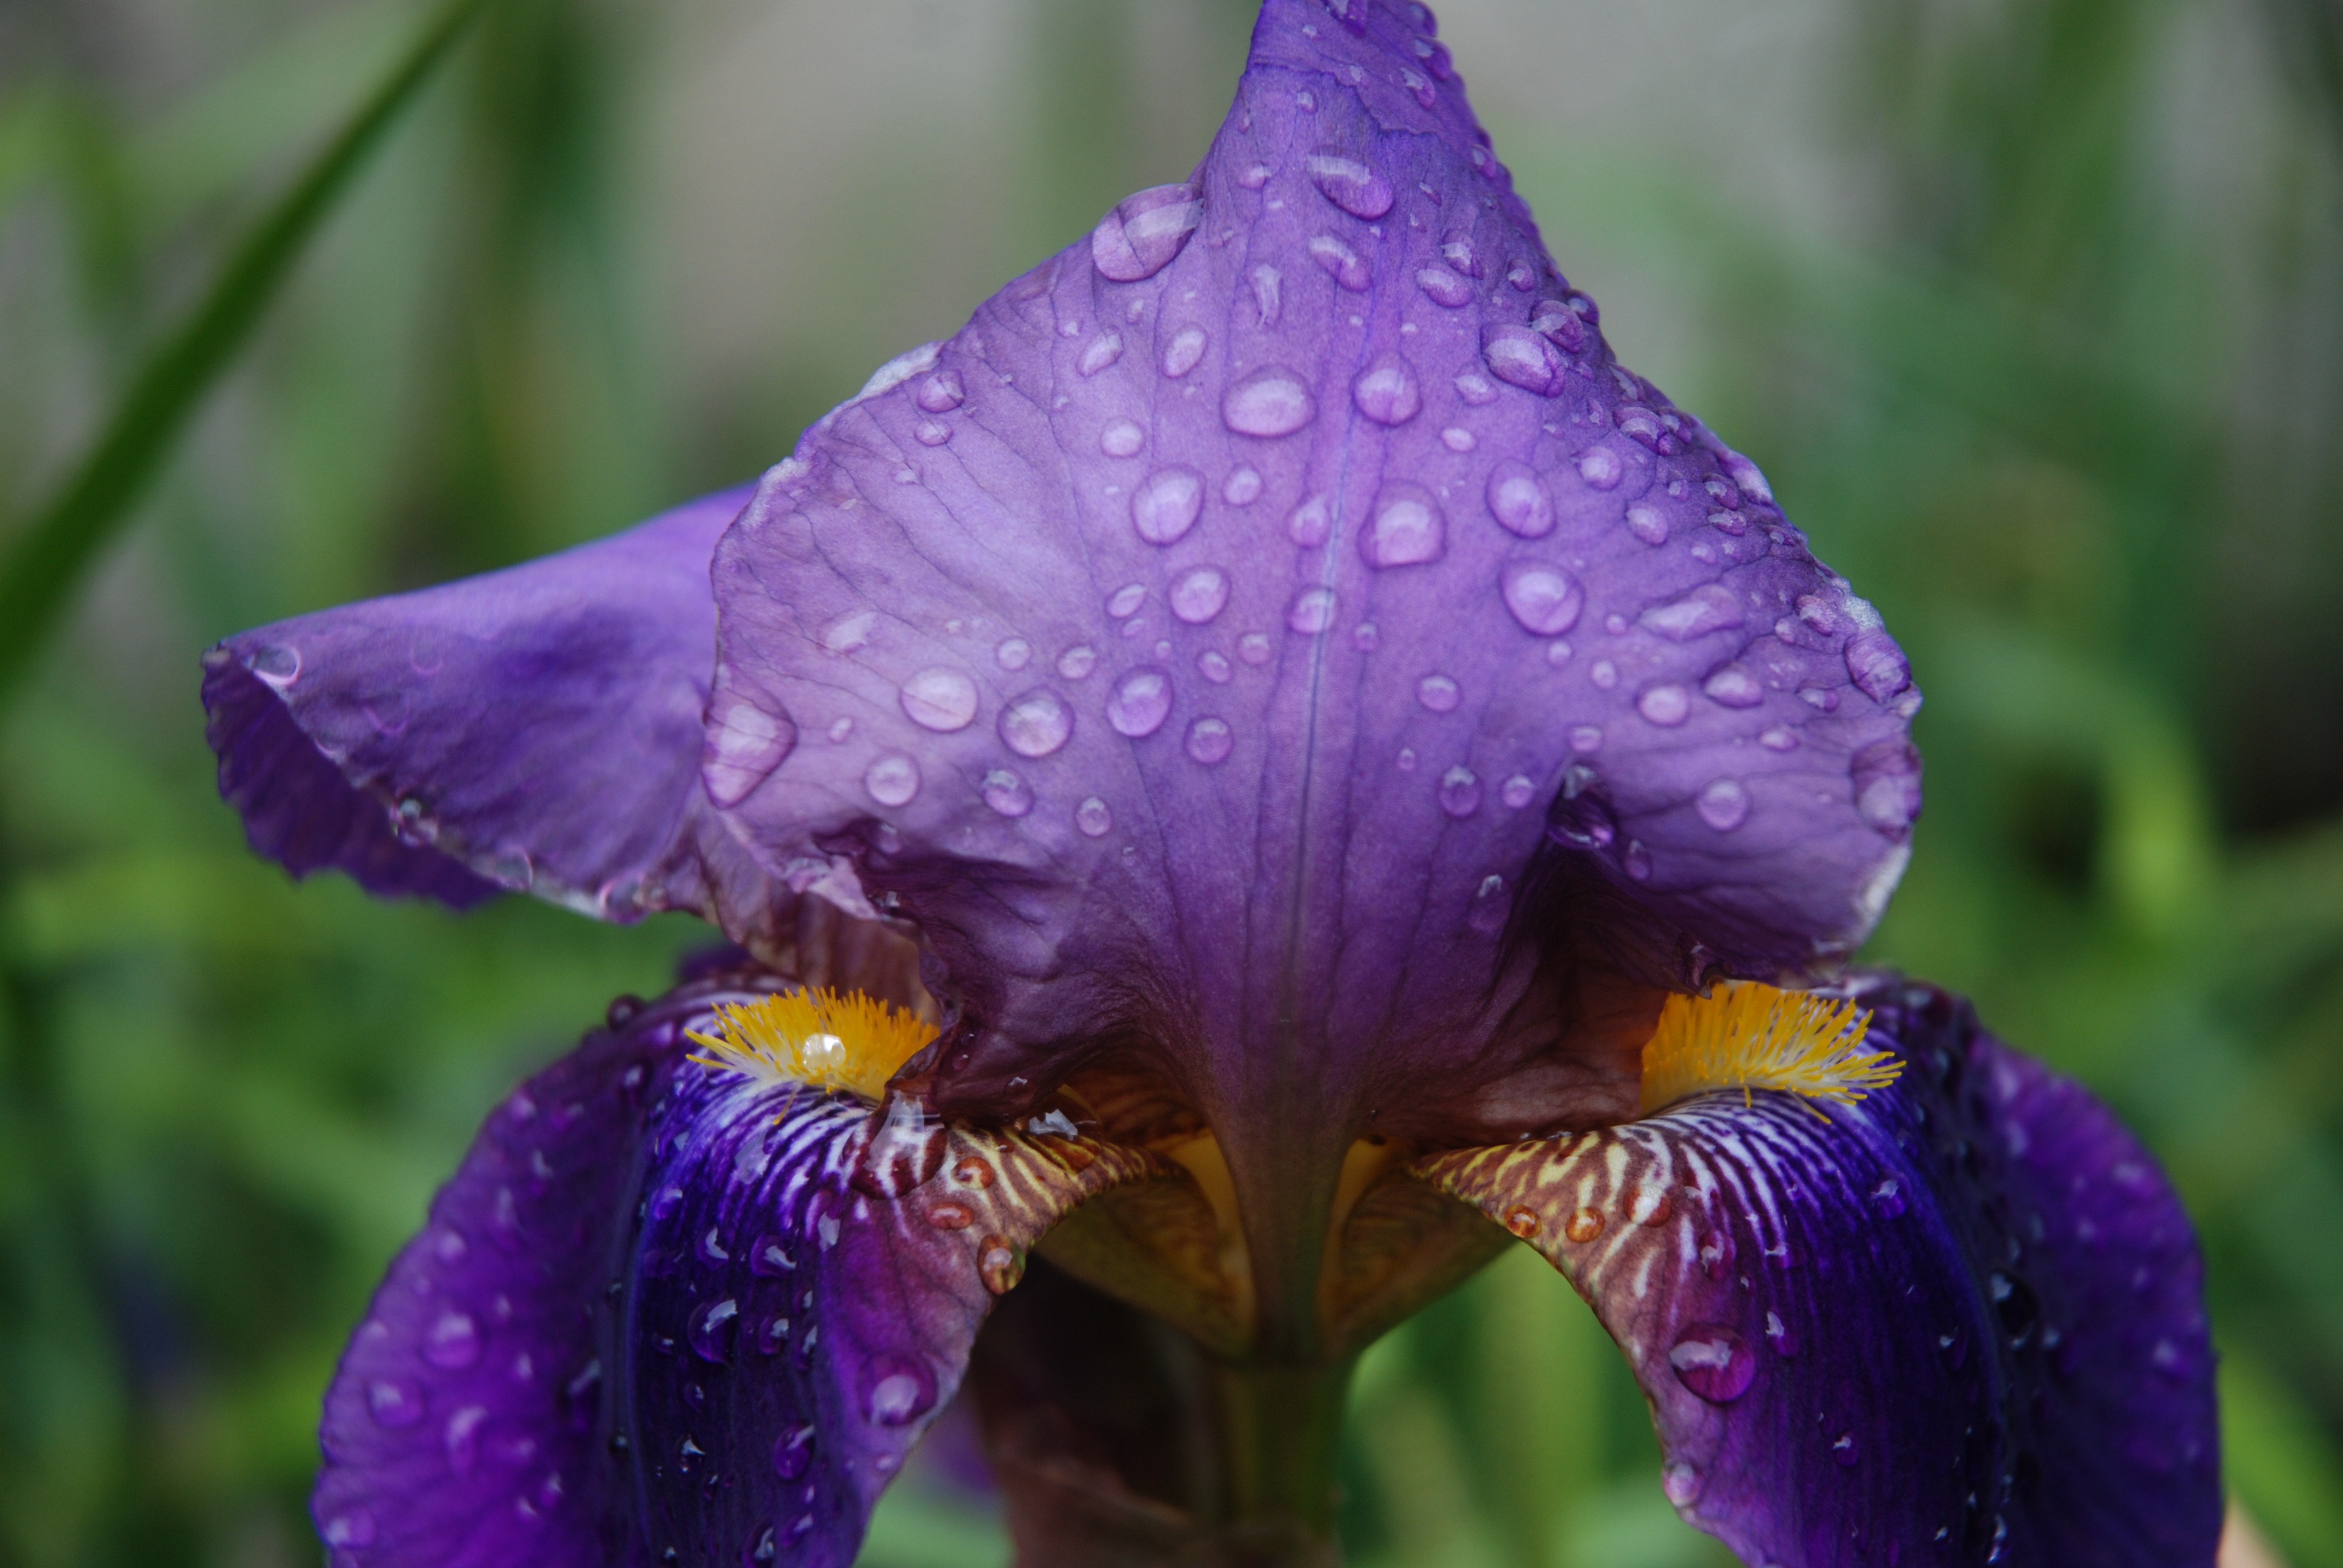
nature, drop, dew, plant, flower, purple, petal, spring, botany, garden, flora, dew drop, plants, wildflower, iris, eye, violet, organ, macro photography, flowering plant, plant stem, land plant, iris family